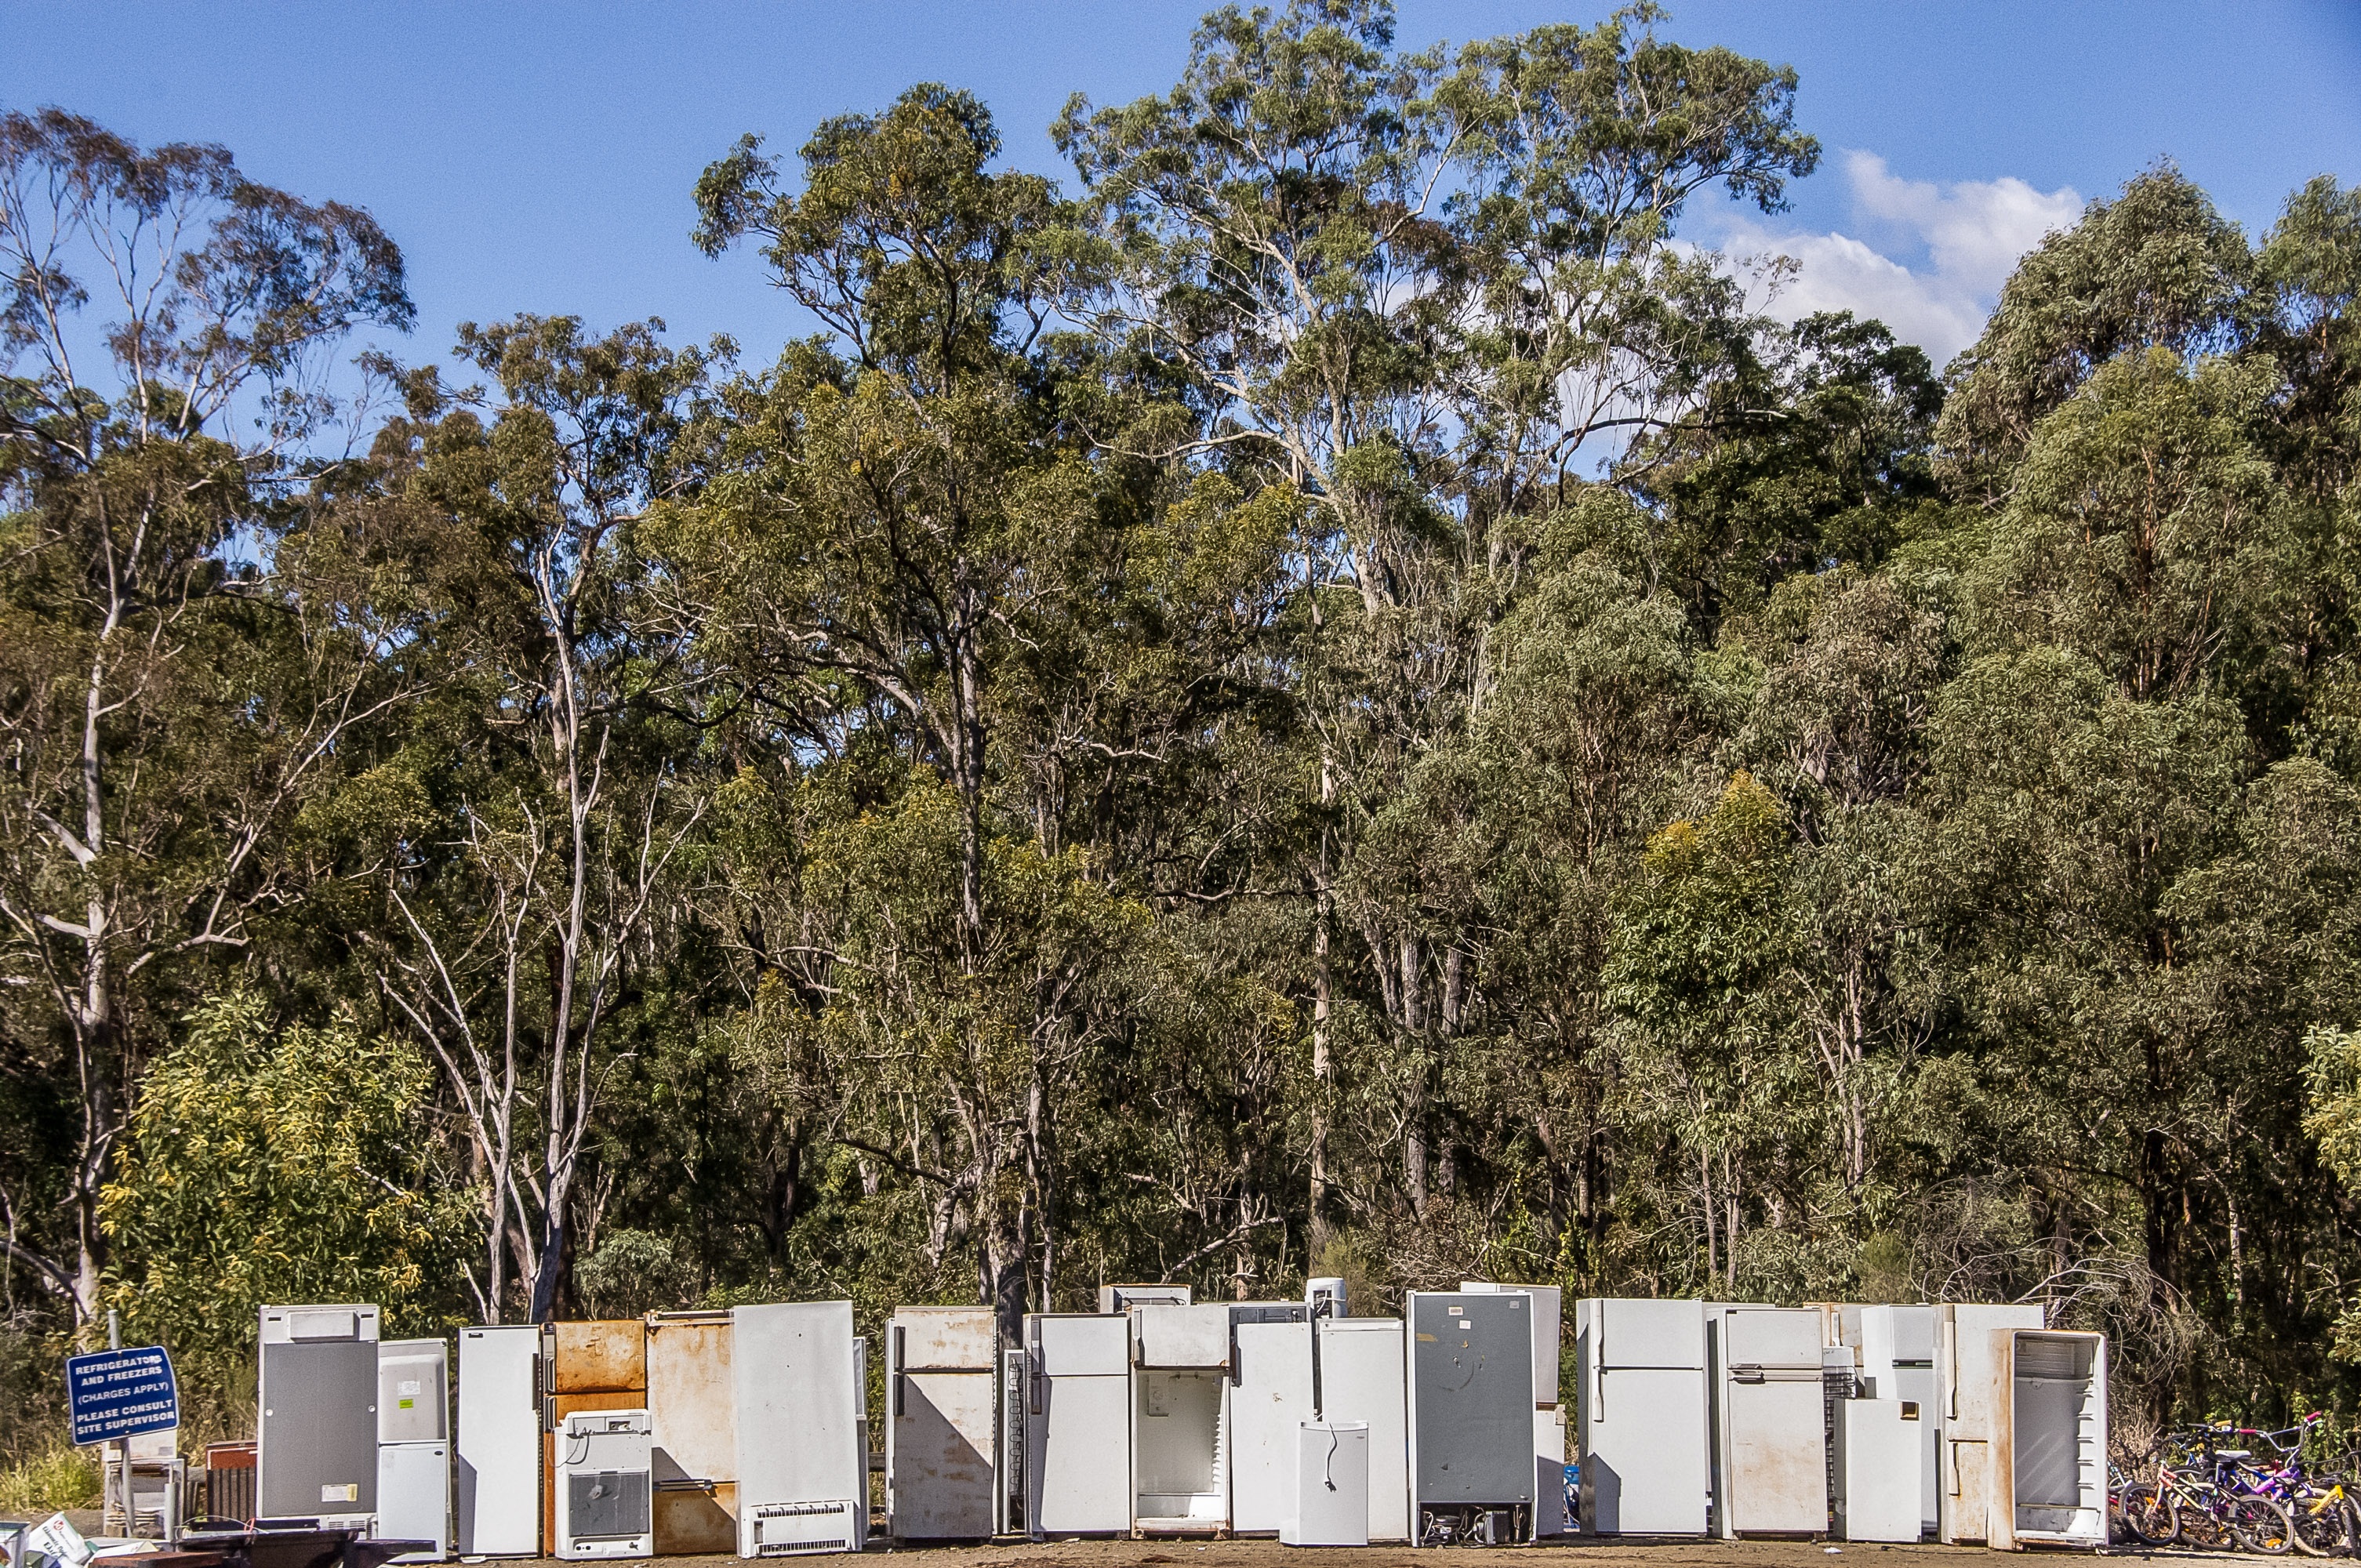
tree, old, trees, australia, estate, appliances, recycling, scrap, freezers, fridges, refrigerators